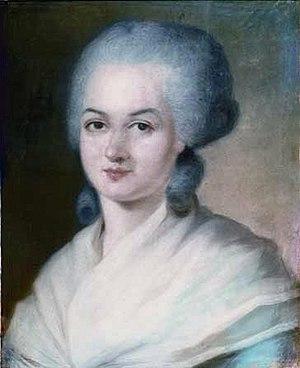
Portrait de Olympe de Gouges
Marie Gouze, veuve Aubry, dite Olympe de Gouges, née le 7 mai 1748 à Montauban et morte guillotinée le 3 novembre 1793 à Paris, est une femme de lettres française, devenue femme politique. Elle est considérée comme une des pionnières du féminisme français.
Le siècle des Lumières est un mouvement philosophique, littéraire et culturel que connaît l'Europe du XVIIIᵉ siècle et qui se propose de dépasser l'obscurantisme et de promouvoir les connaissances. Des philosophes et des intellectuels encouragent la science par l’échange intellectuel, s’opposant à la superstition, à l’intolérance et aux abus des Églises et des États. Le terme de « Lumières » a été consacré par l'usage pour rassembler la diversité des manifestations de cet ensemble d’objets, de courants, de pensées ou de sensibilités et d’acteurs historiques.
À la veille de la Révolution les femmes sont, en dehors d'une infime minorité, peu considérées, Rousseau lui-même était d'une misogynie caricaturale et tous les philosophes du XVIIIᵉ siècle, y compris ceux qui comme Diderot ou Montesquieu rejettent l'infériorité naturelle de la femme, ont sur le sujet une position ambiguë. De nombreux philosophes, médecins, écrivains ont croisé leurs approches pour décrire la féminité. Les termes qui en ressortent sont : « constitution délicate », « tendresse excessive », « raison limitée », « nerfs fragiles» On considérait donc comme acquise l’infériorité de la femme intellectuellement et psychologiquement.